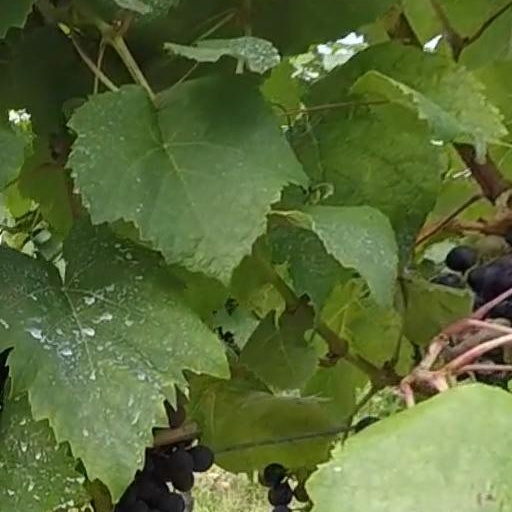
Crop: grape